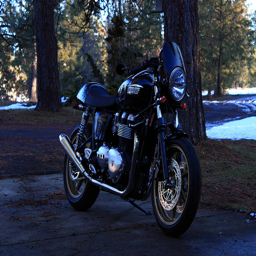
A motorcycle stood up in a forest with melting snow.
This is a picture of a motor bike standing on the corner
there is a black motorcycle parked in the woods
A motorcycle is parked on a driveway in front of a snowy background.
The motorcycle is sitting on the concrete by the tree.